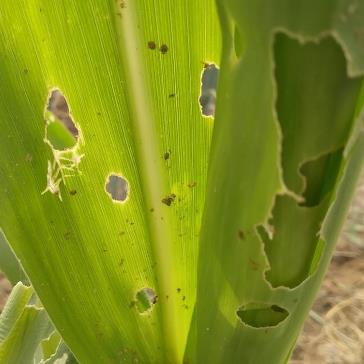
Crop: Maize
Condition: spodoptera-frugiperda-a